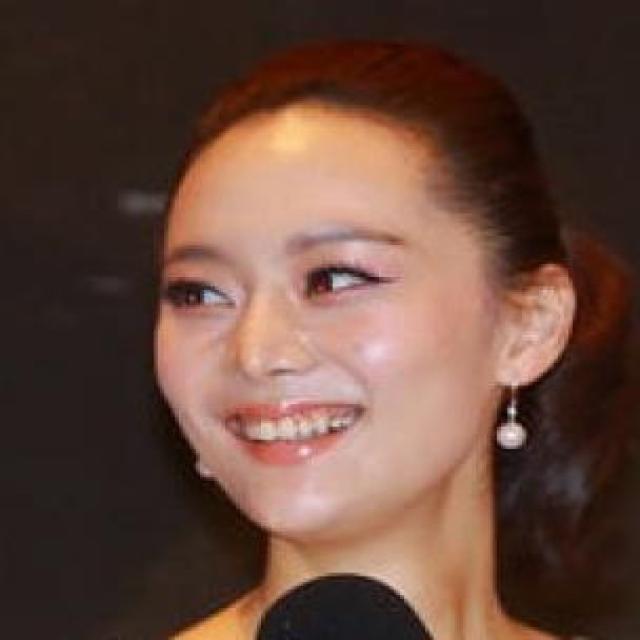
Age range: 21-44